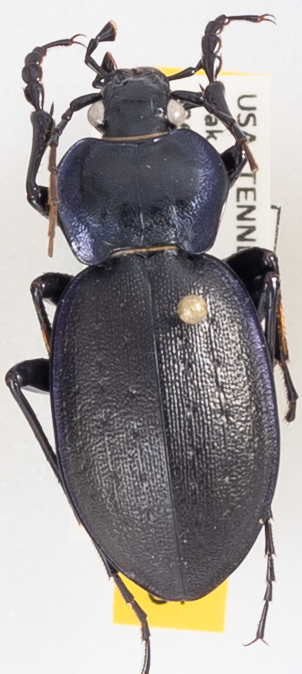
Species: Carabus sylvosus
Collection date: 2020-06-10
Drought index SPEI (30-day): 0.678
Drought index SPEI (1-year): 2.09
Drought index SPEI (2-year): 2.09